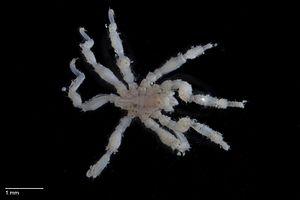
Achelia est un genre de pycnogonides de la famille des Ammotheidae.